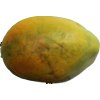
Label: papaya